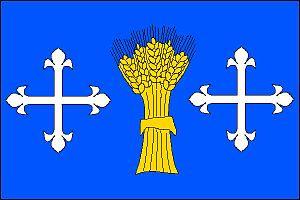
Drásov est une commune du district de Brno-venkov, dans la région de Moravie-du-Sud, en République tchèque. Sa population s'élevait à 1 691 habitants en 2017.